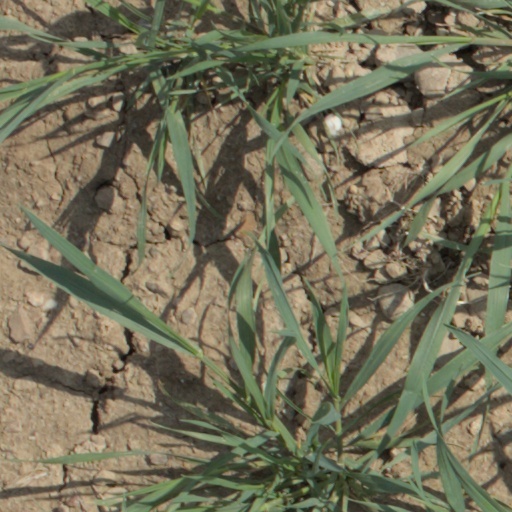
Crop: wheat